Late Shang

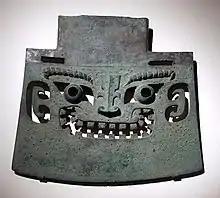
Ritual bronze battle axe found in a tomb at Subutun

The earliest attestation of the Chinese language dates from the Late Shang period.